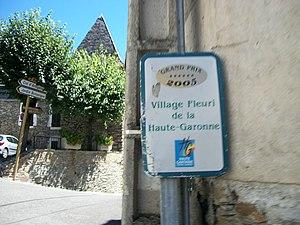
Melles a été récompensé par le Grand Prix du Village Fleuri de la Haute-Garonne en 2005
Melles est une commune française située dans le département de la Haute-Garonne, en région Occitanie.